Whaling in Western Australia

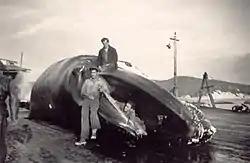
A whale being processed at Cheynes Beach Whaling Station in the early 1950s

Whaling was one of the first viable industries established in the Swan River Colony following the 1829 arrival of British settlers to Western Australia. The industry had numerous ups and downs until the last whaling station closed in Albany in 1978.